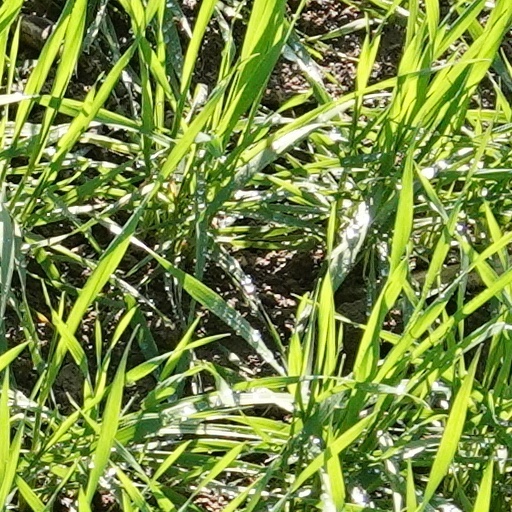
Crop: wheat